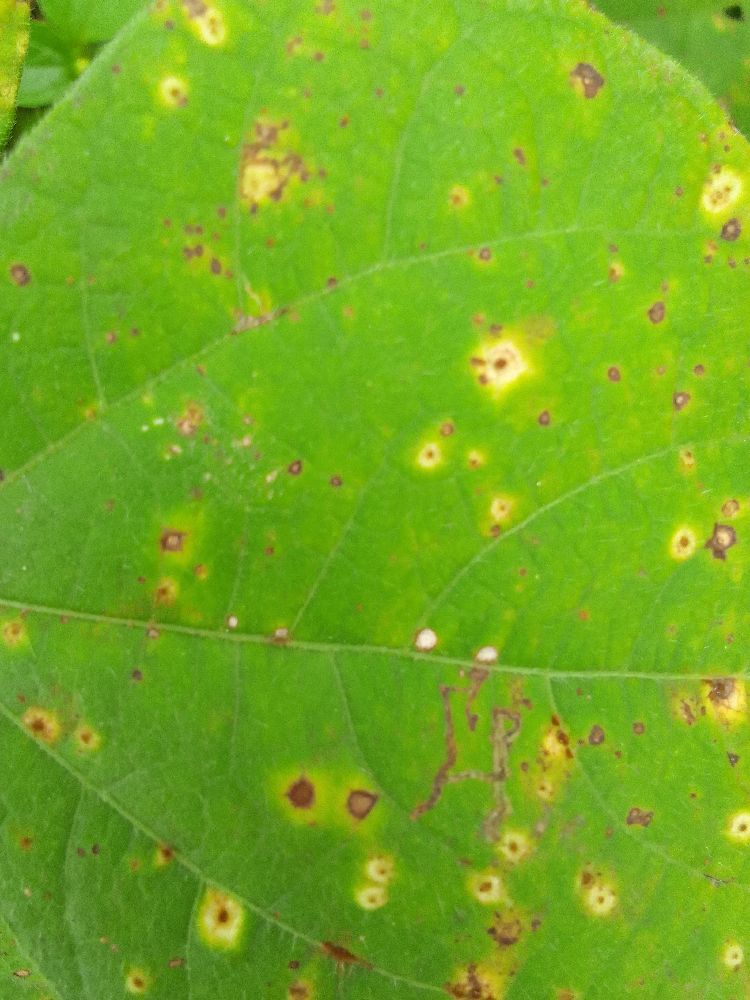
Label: rust